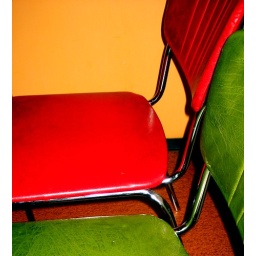
Taking a brake from my summerjob i found these old, colorful chairs in the backroom